Pavel Fitin

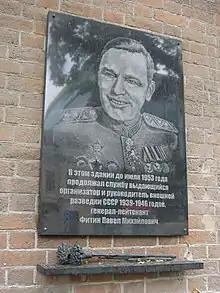
Memorial plaque of Pavel Fitin

In 1942, Joseph Stalin appointed Pavel Sudoplatov to head the intelligence work on the Manhattan Project, and to coordinate the data gathered by Soviet agents in England, Canada, and the United States. Most cables sent via the New York – Moscow connection were sent by KGB officer Leonid Kvasnikov, known as Anton, to Lieutenant General Pavel Mikhailovich Fitin, known as Viktor, who had been the head of the foreign intelligence section of the KGB at that time (NSA 2/9/44).